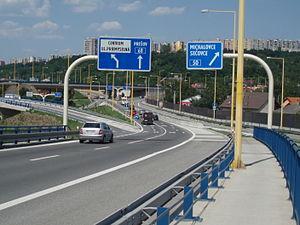
Košice, appelée parfois Cassovie en français sur la base du nom latin Cassovia, est la deuxième ville de Slovaquie par sa population et était la cinquième de l'ancienne Tchécoslovaquie.